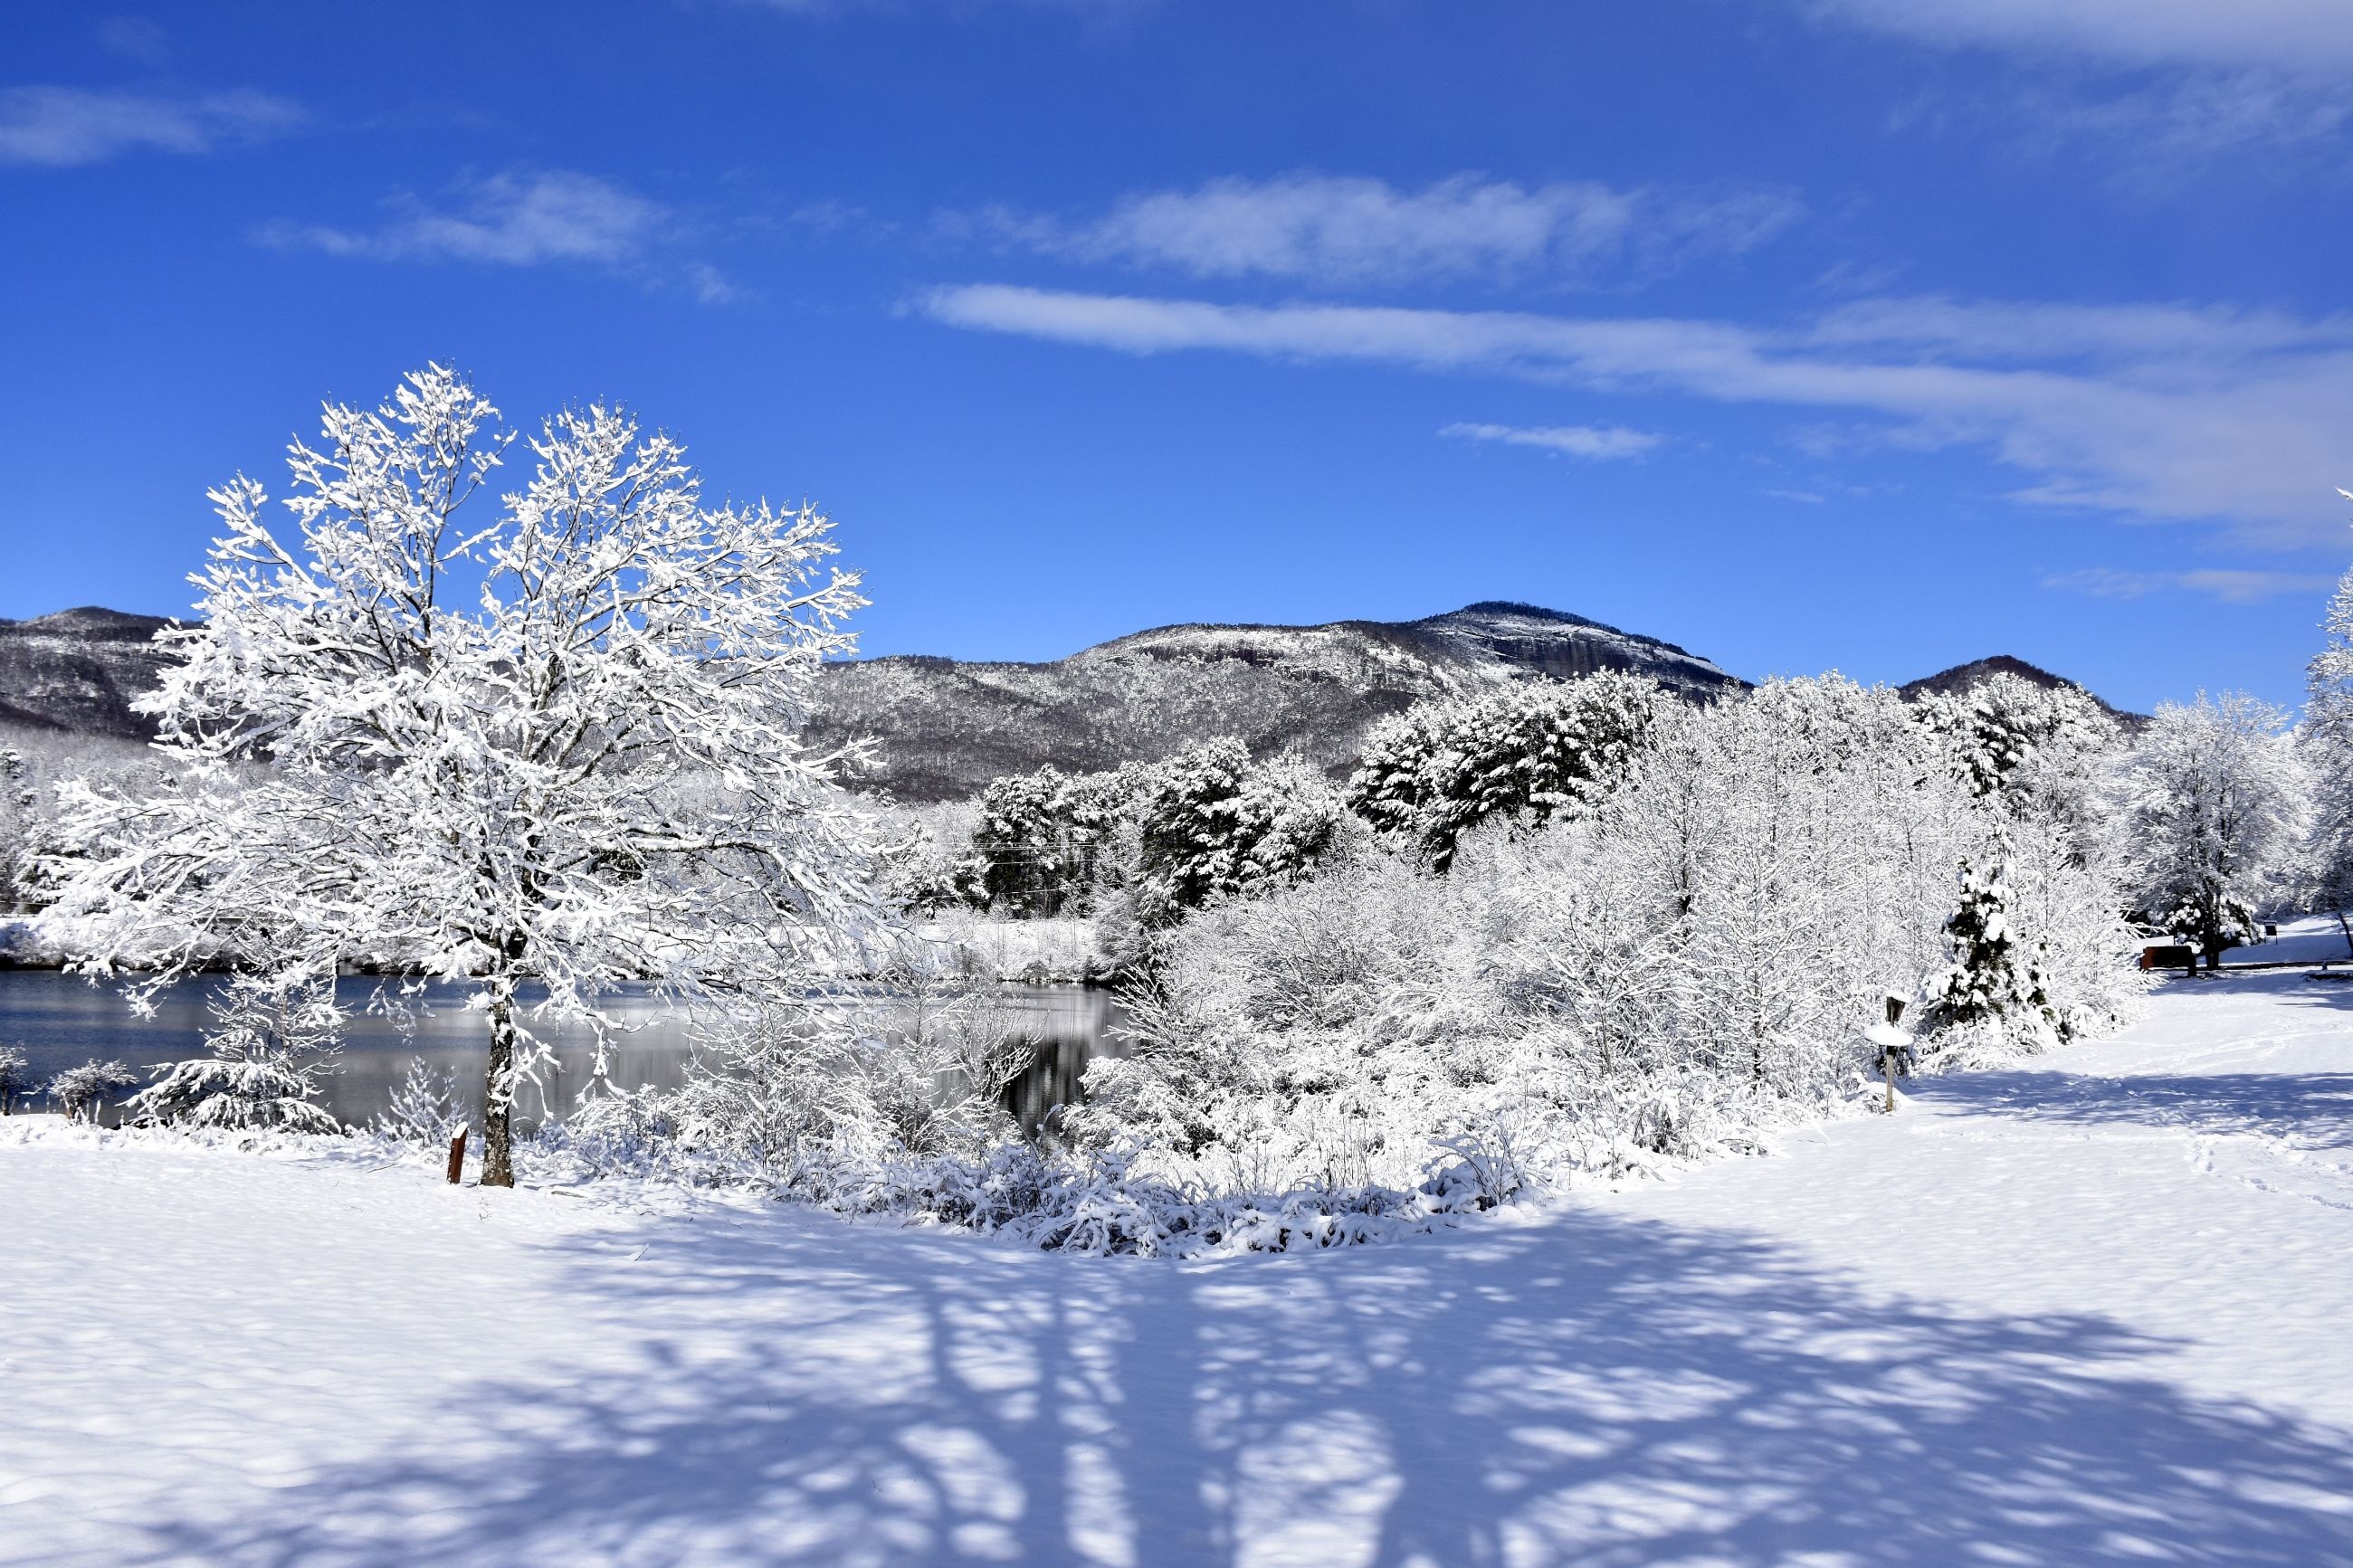
landscape, tree, water, nature, branch, mountain, snow, winter, cloud, sky, lake, frost, mountain range, daytime, ice, scenic, fir, conifer, massif, alps, december, february, freezing, mountain scene, pine family, mountainous landforms, glacial landform, mount scenery